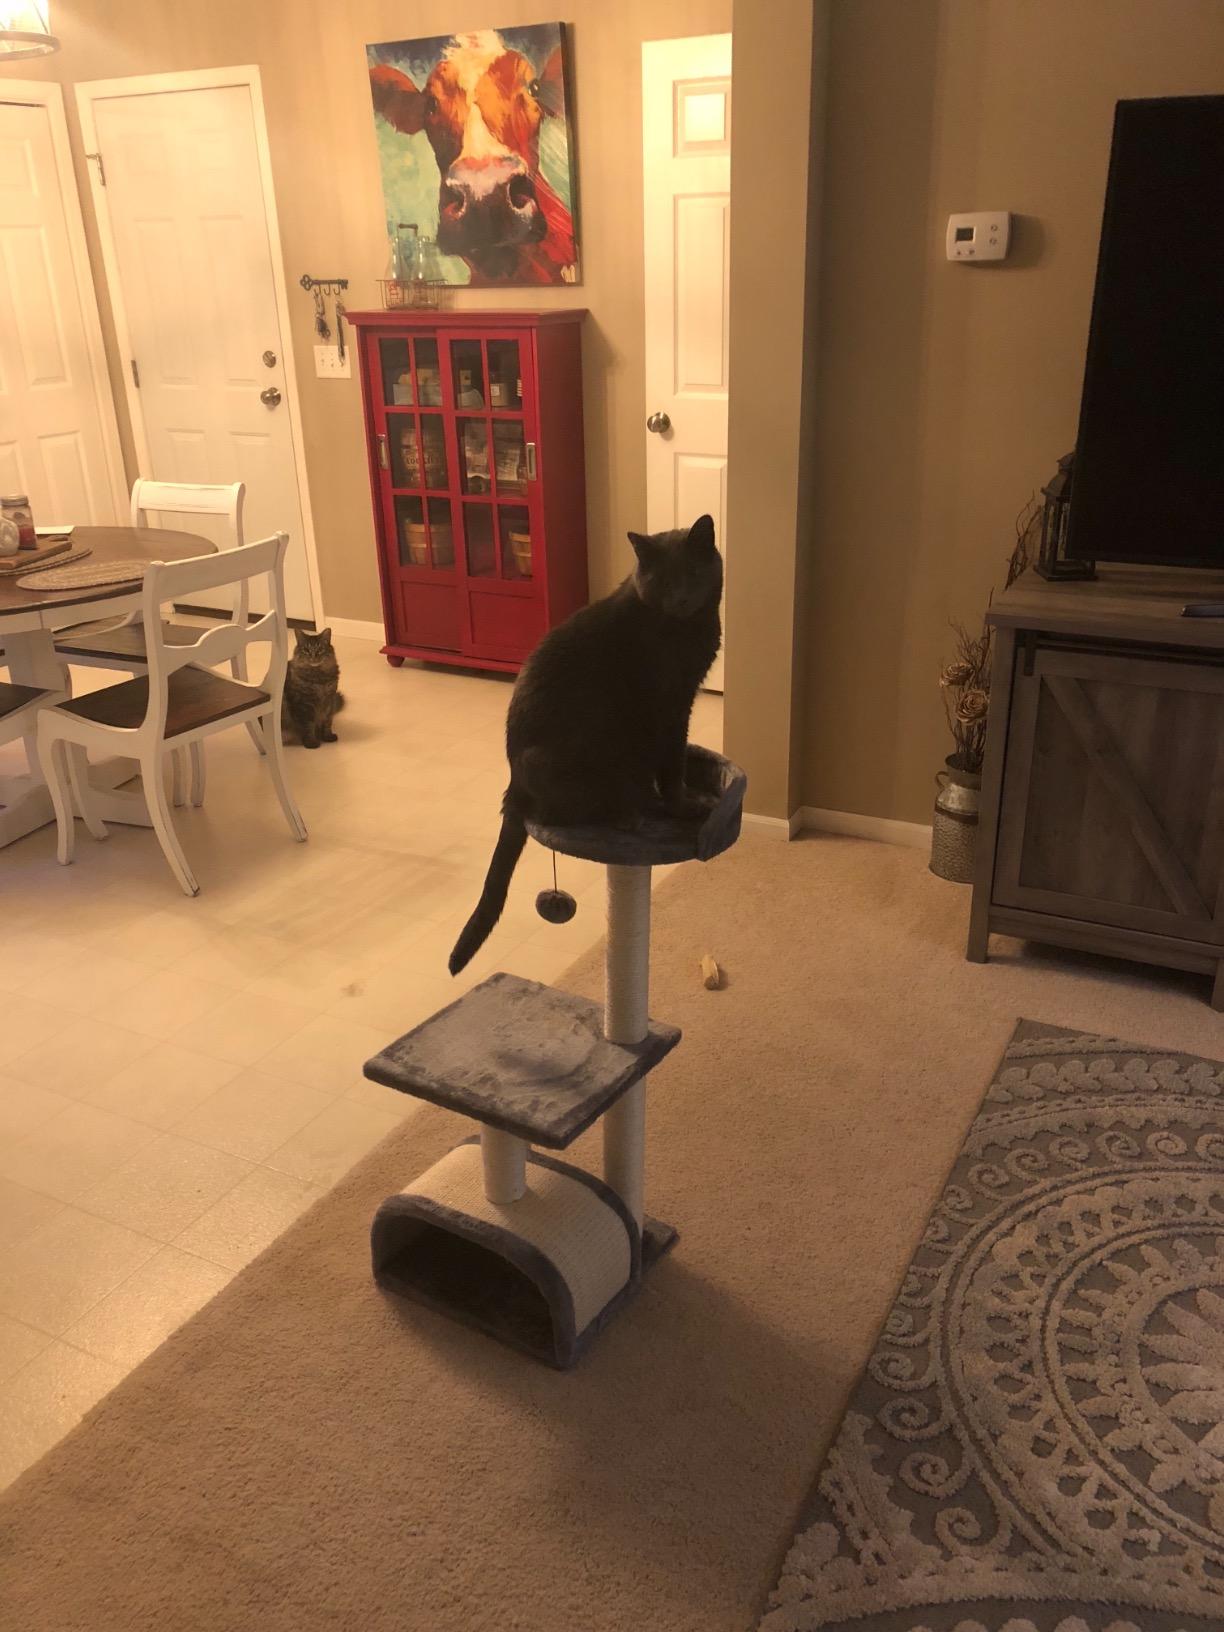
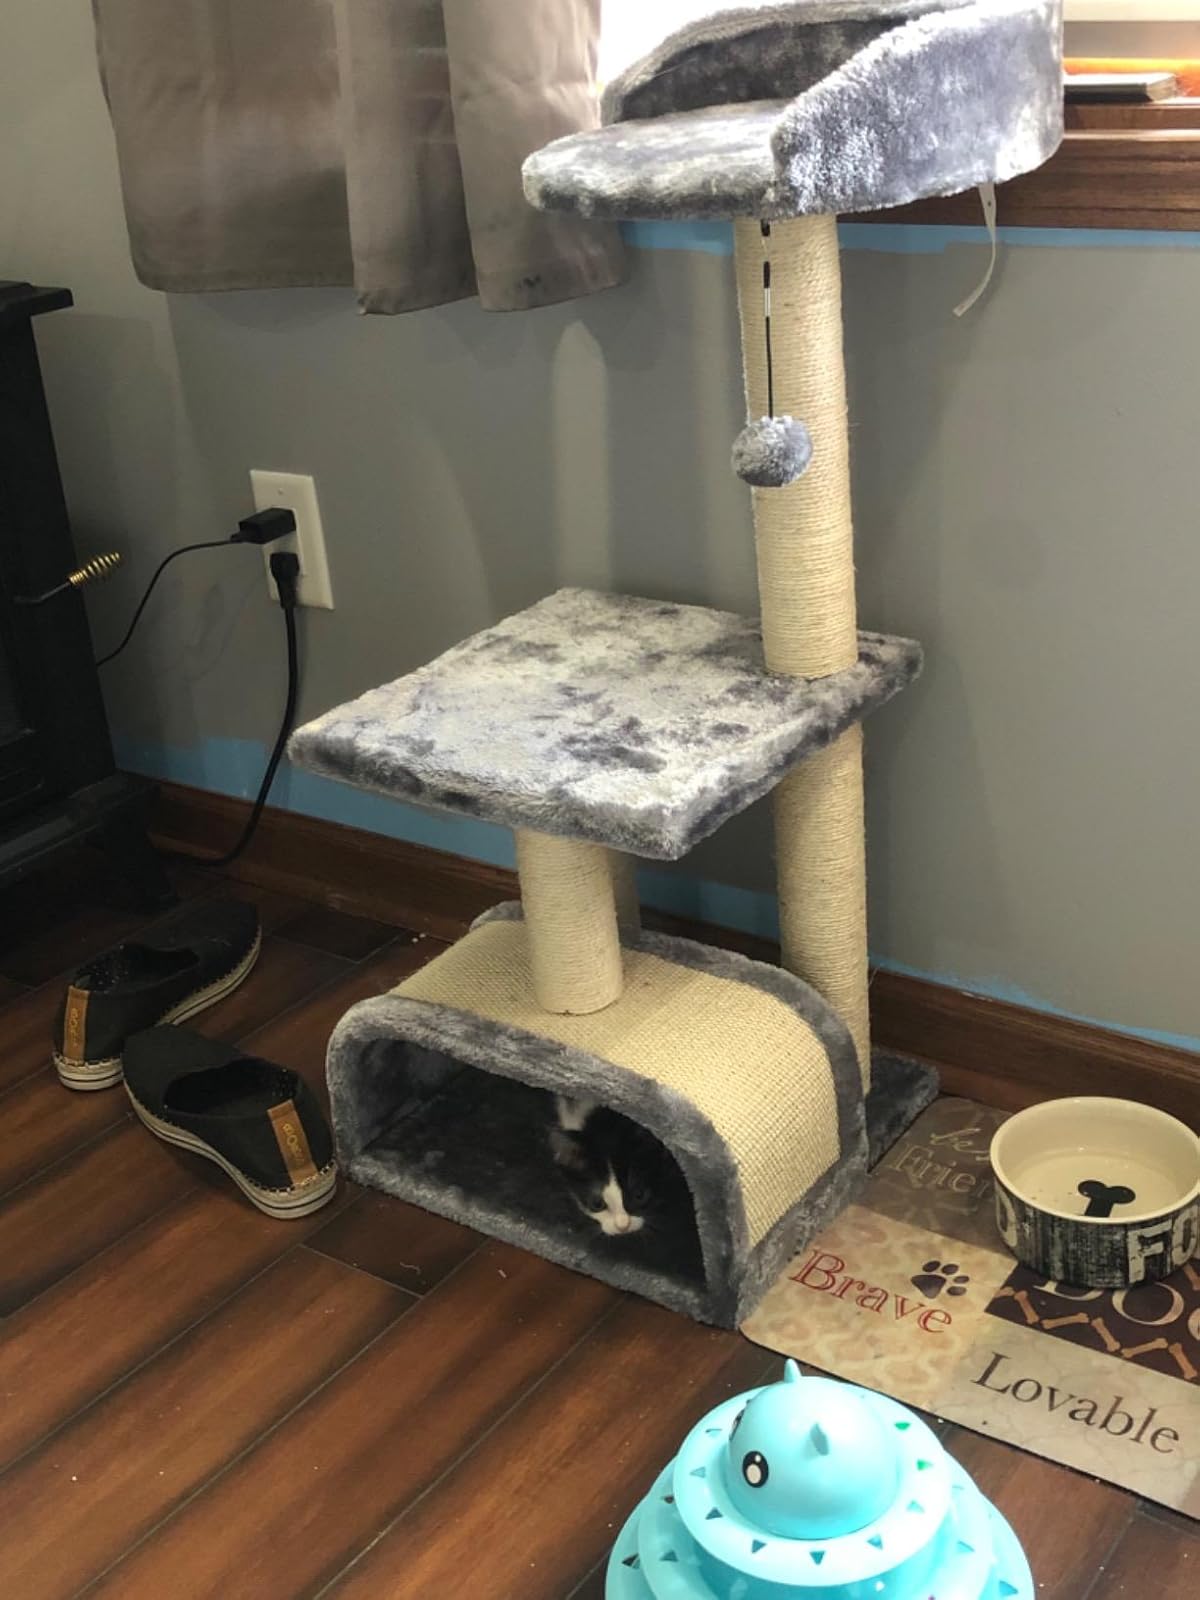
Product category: items_cat tree
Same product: yes